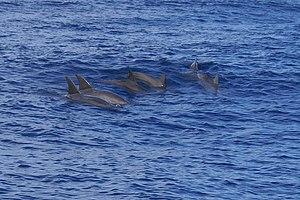
La plongée sous-marine à La Réunion est une activité sportive qui se déroule sur les plus de 200 km de littoral de l'Océan Indien qui entoure l'île.